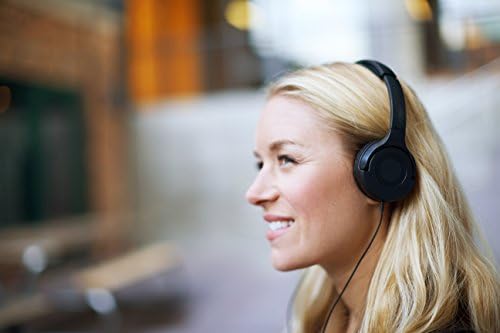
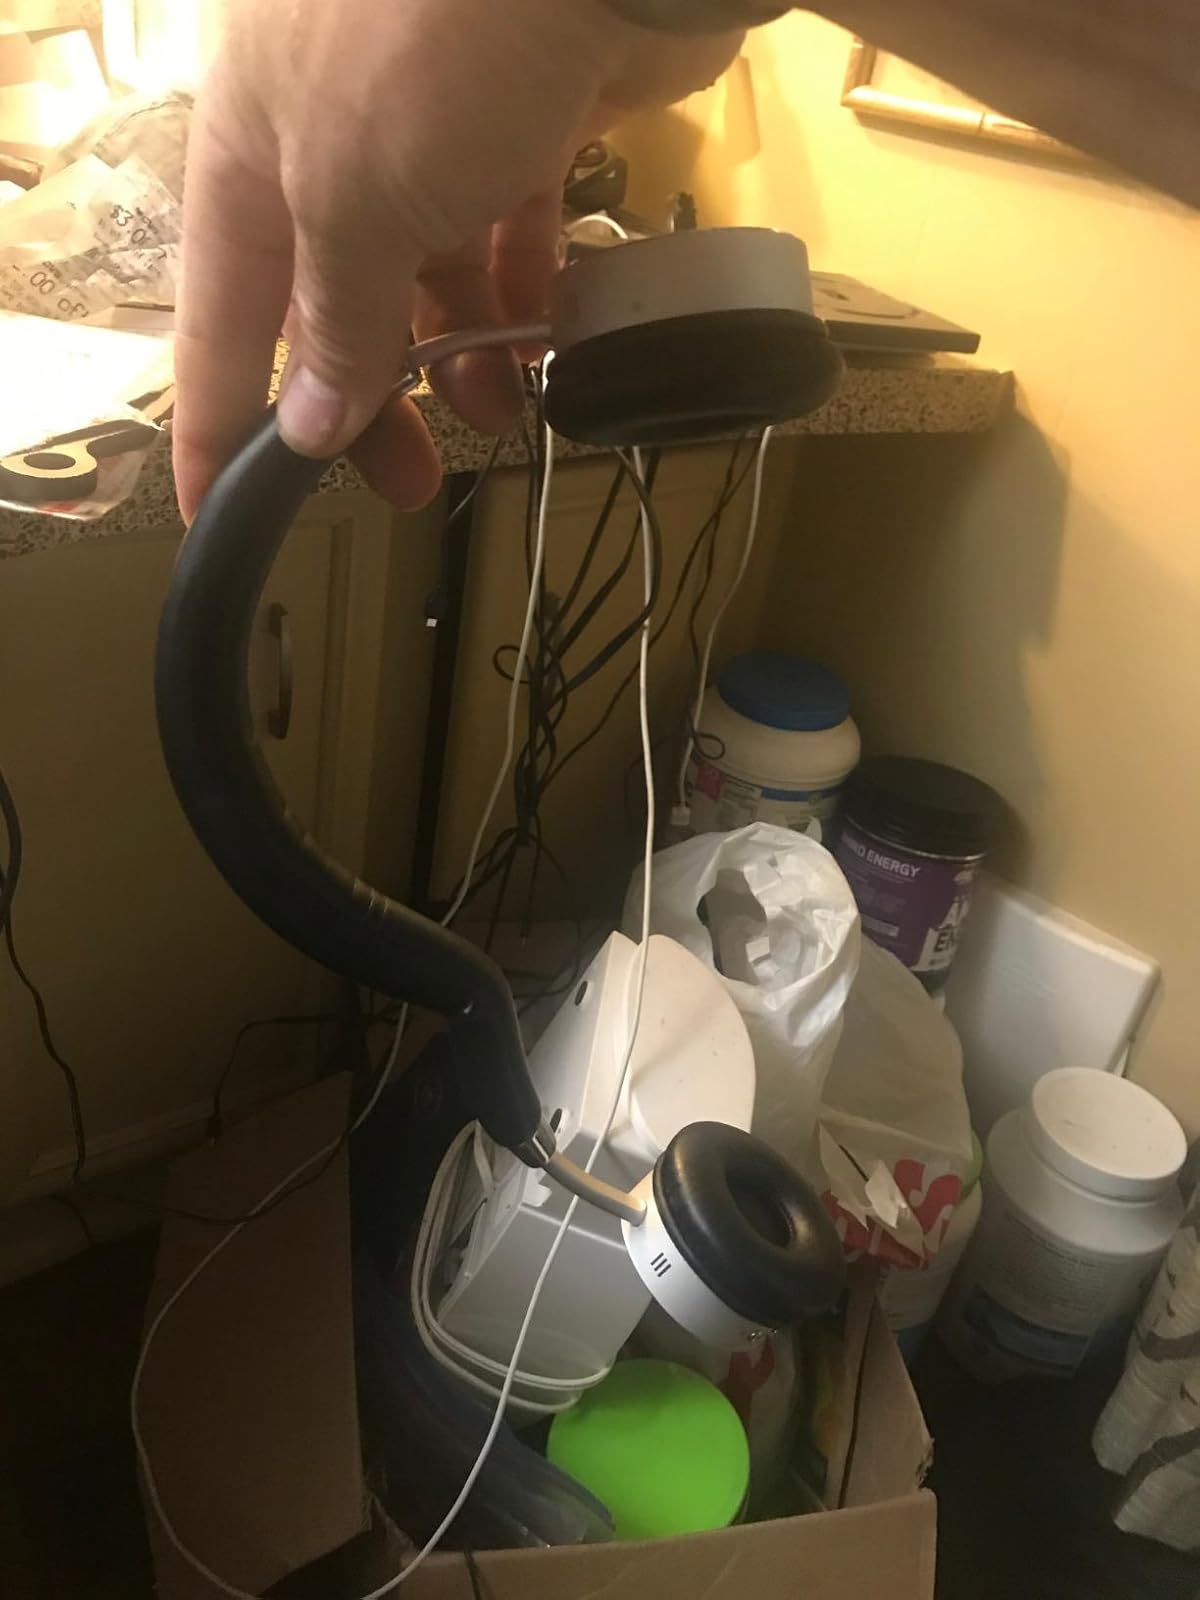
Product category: headphones
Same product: no